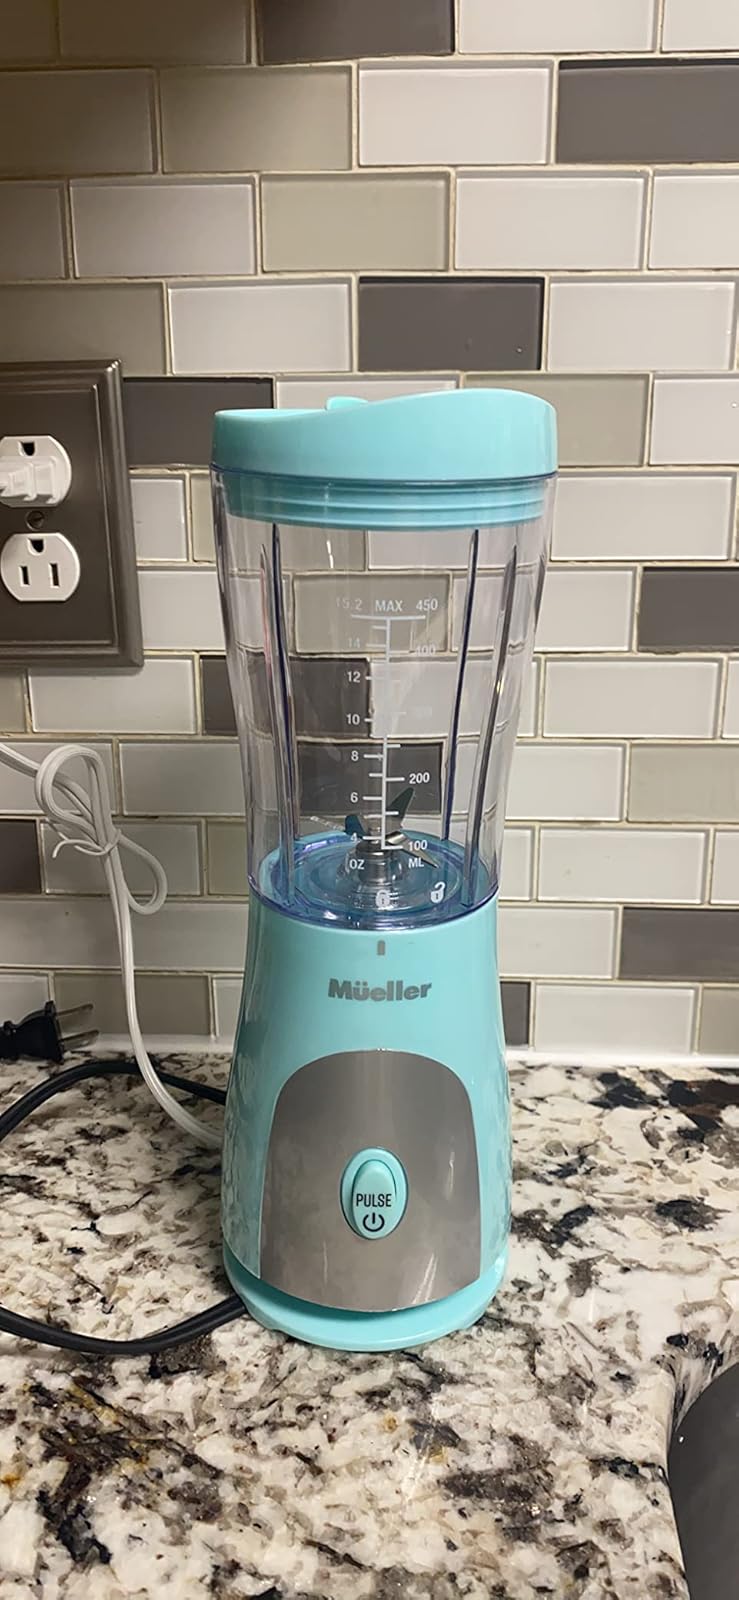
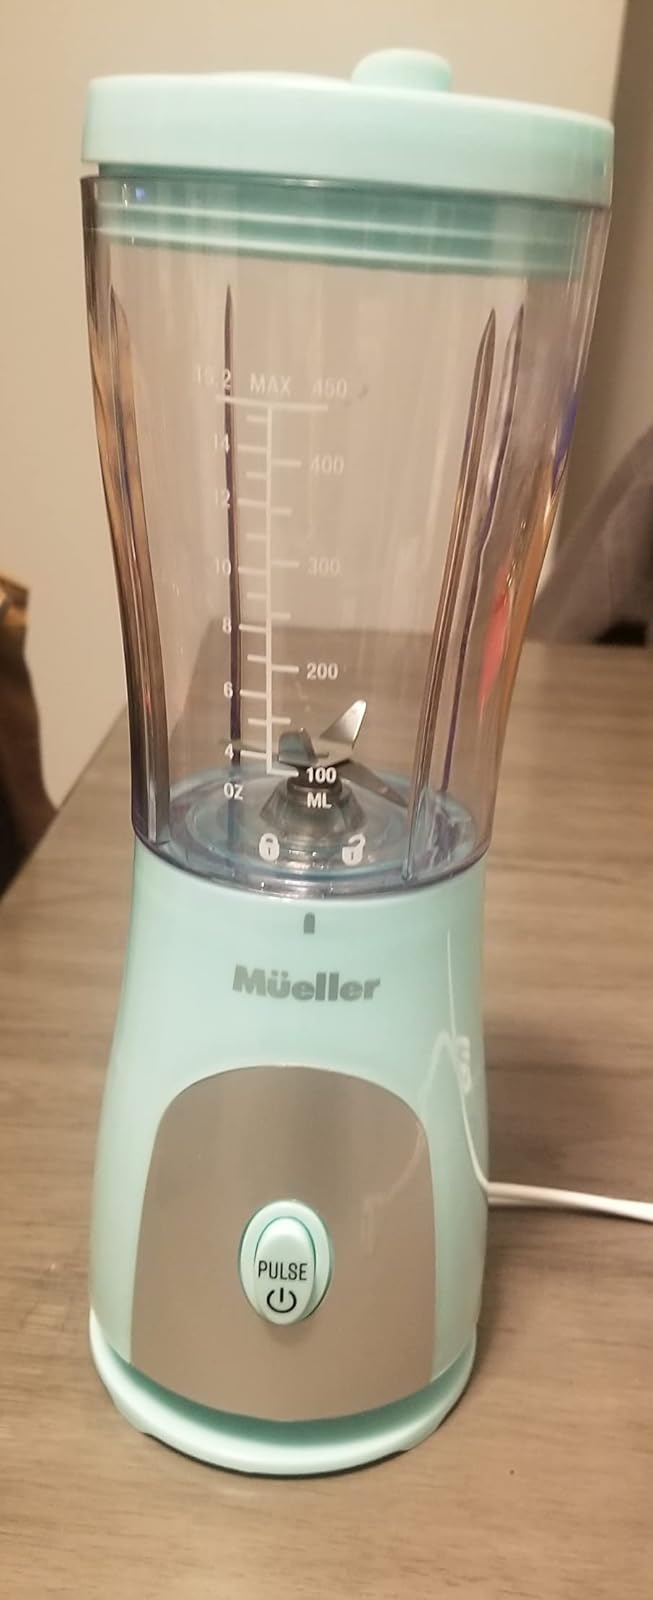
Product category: items_blender
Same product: yes